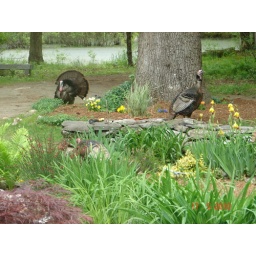
Males hanging around female - who is walking around near the broom plant